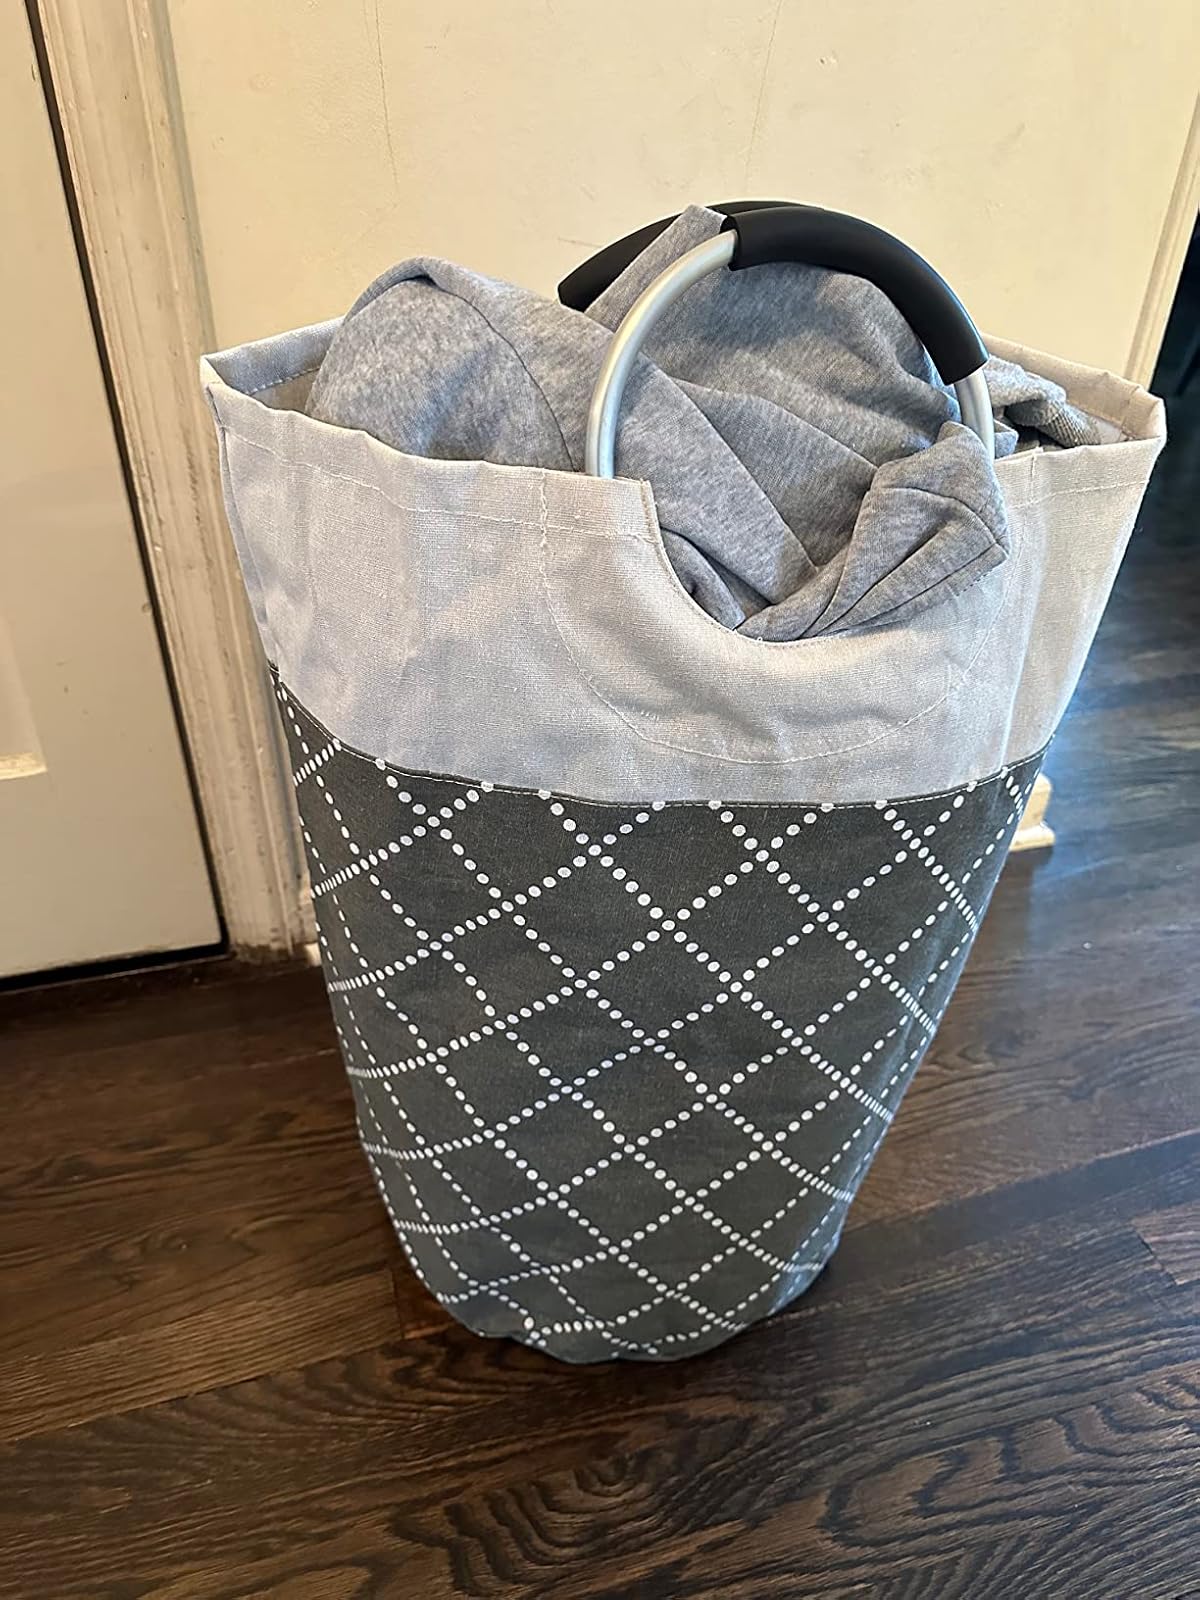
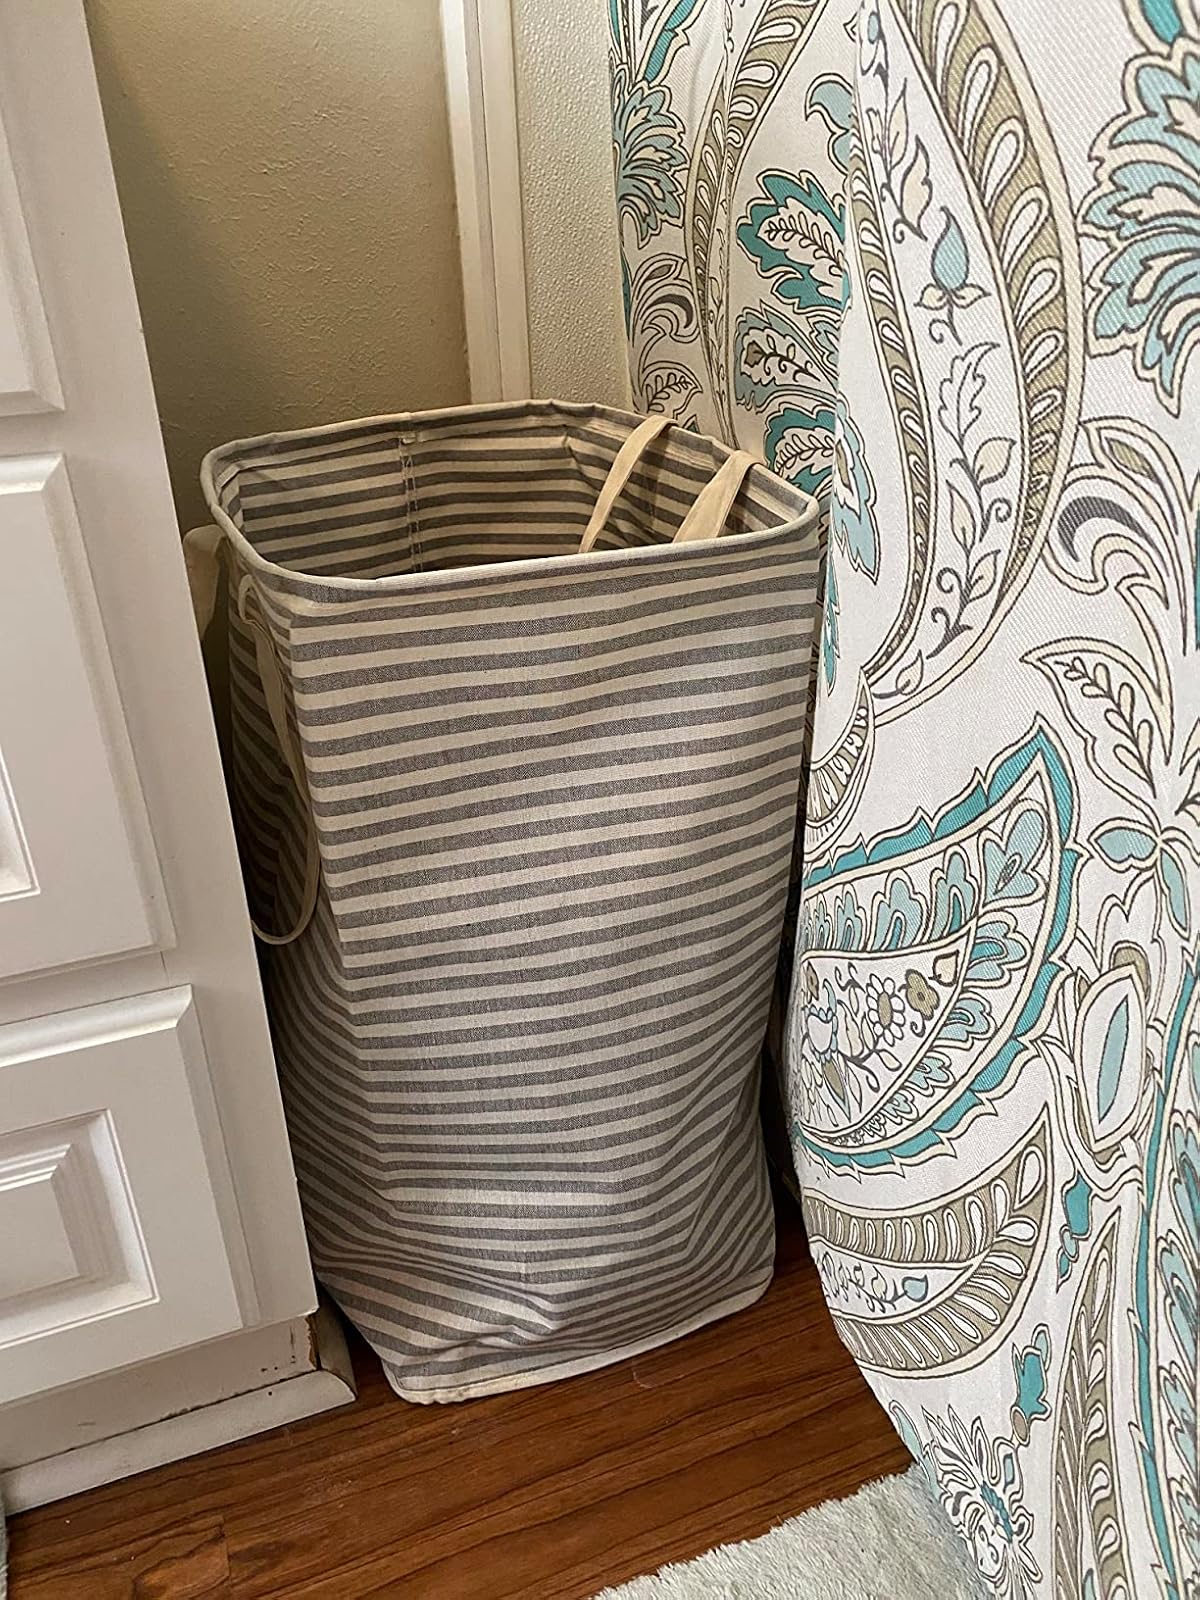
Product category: items_hamper
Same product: no